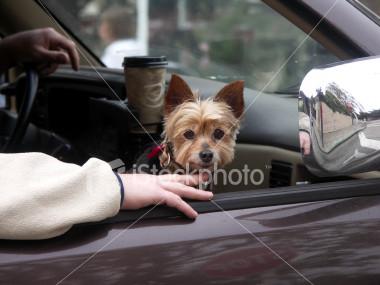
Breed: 340-n000120-Yorkshire_terrier